Christopher Wordsworth

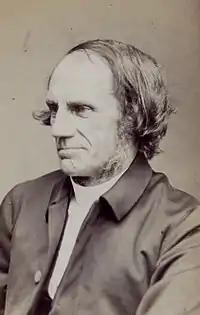

Christopher Wordsworth (30 October 180720 March 1885) was an English intellectual and a bishop of the Church of England.